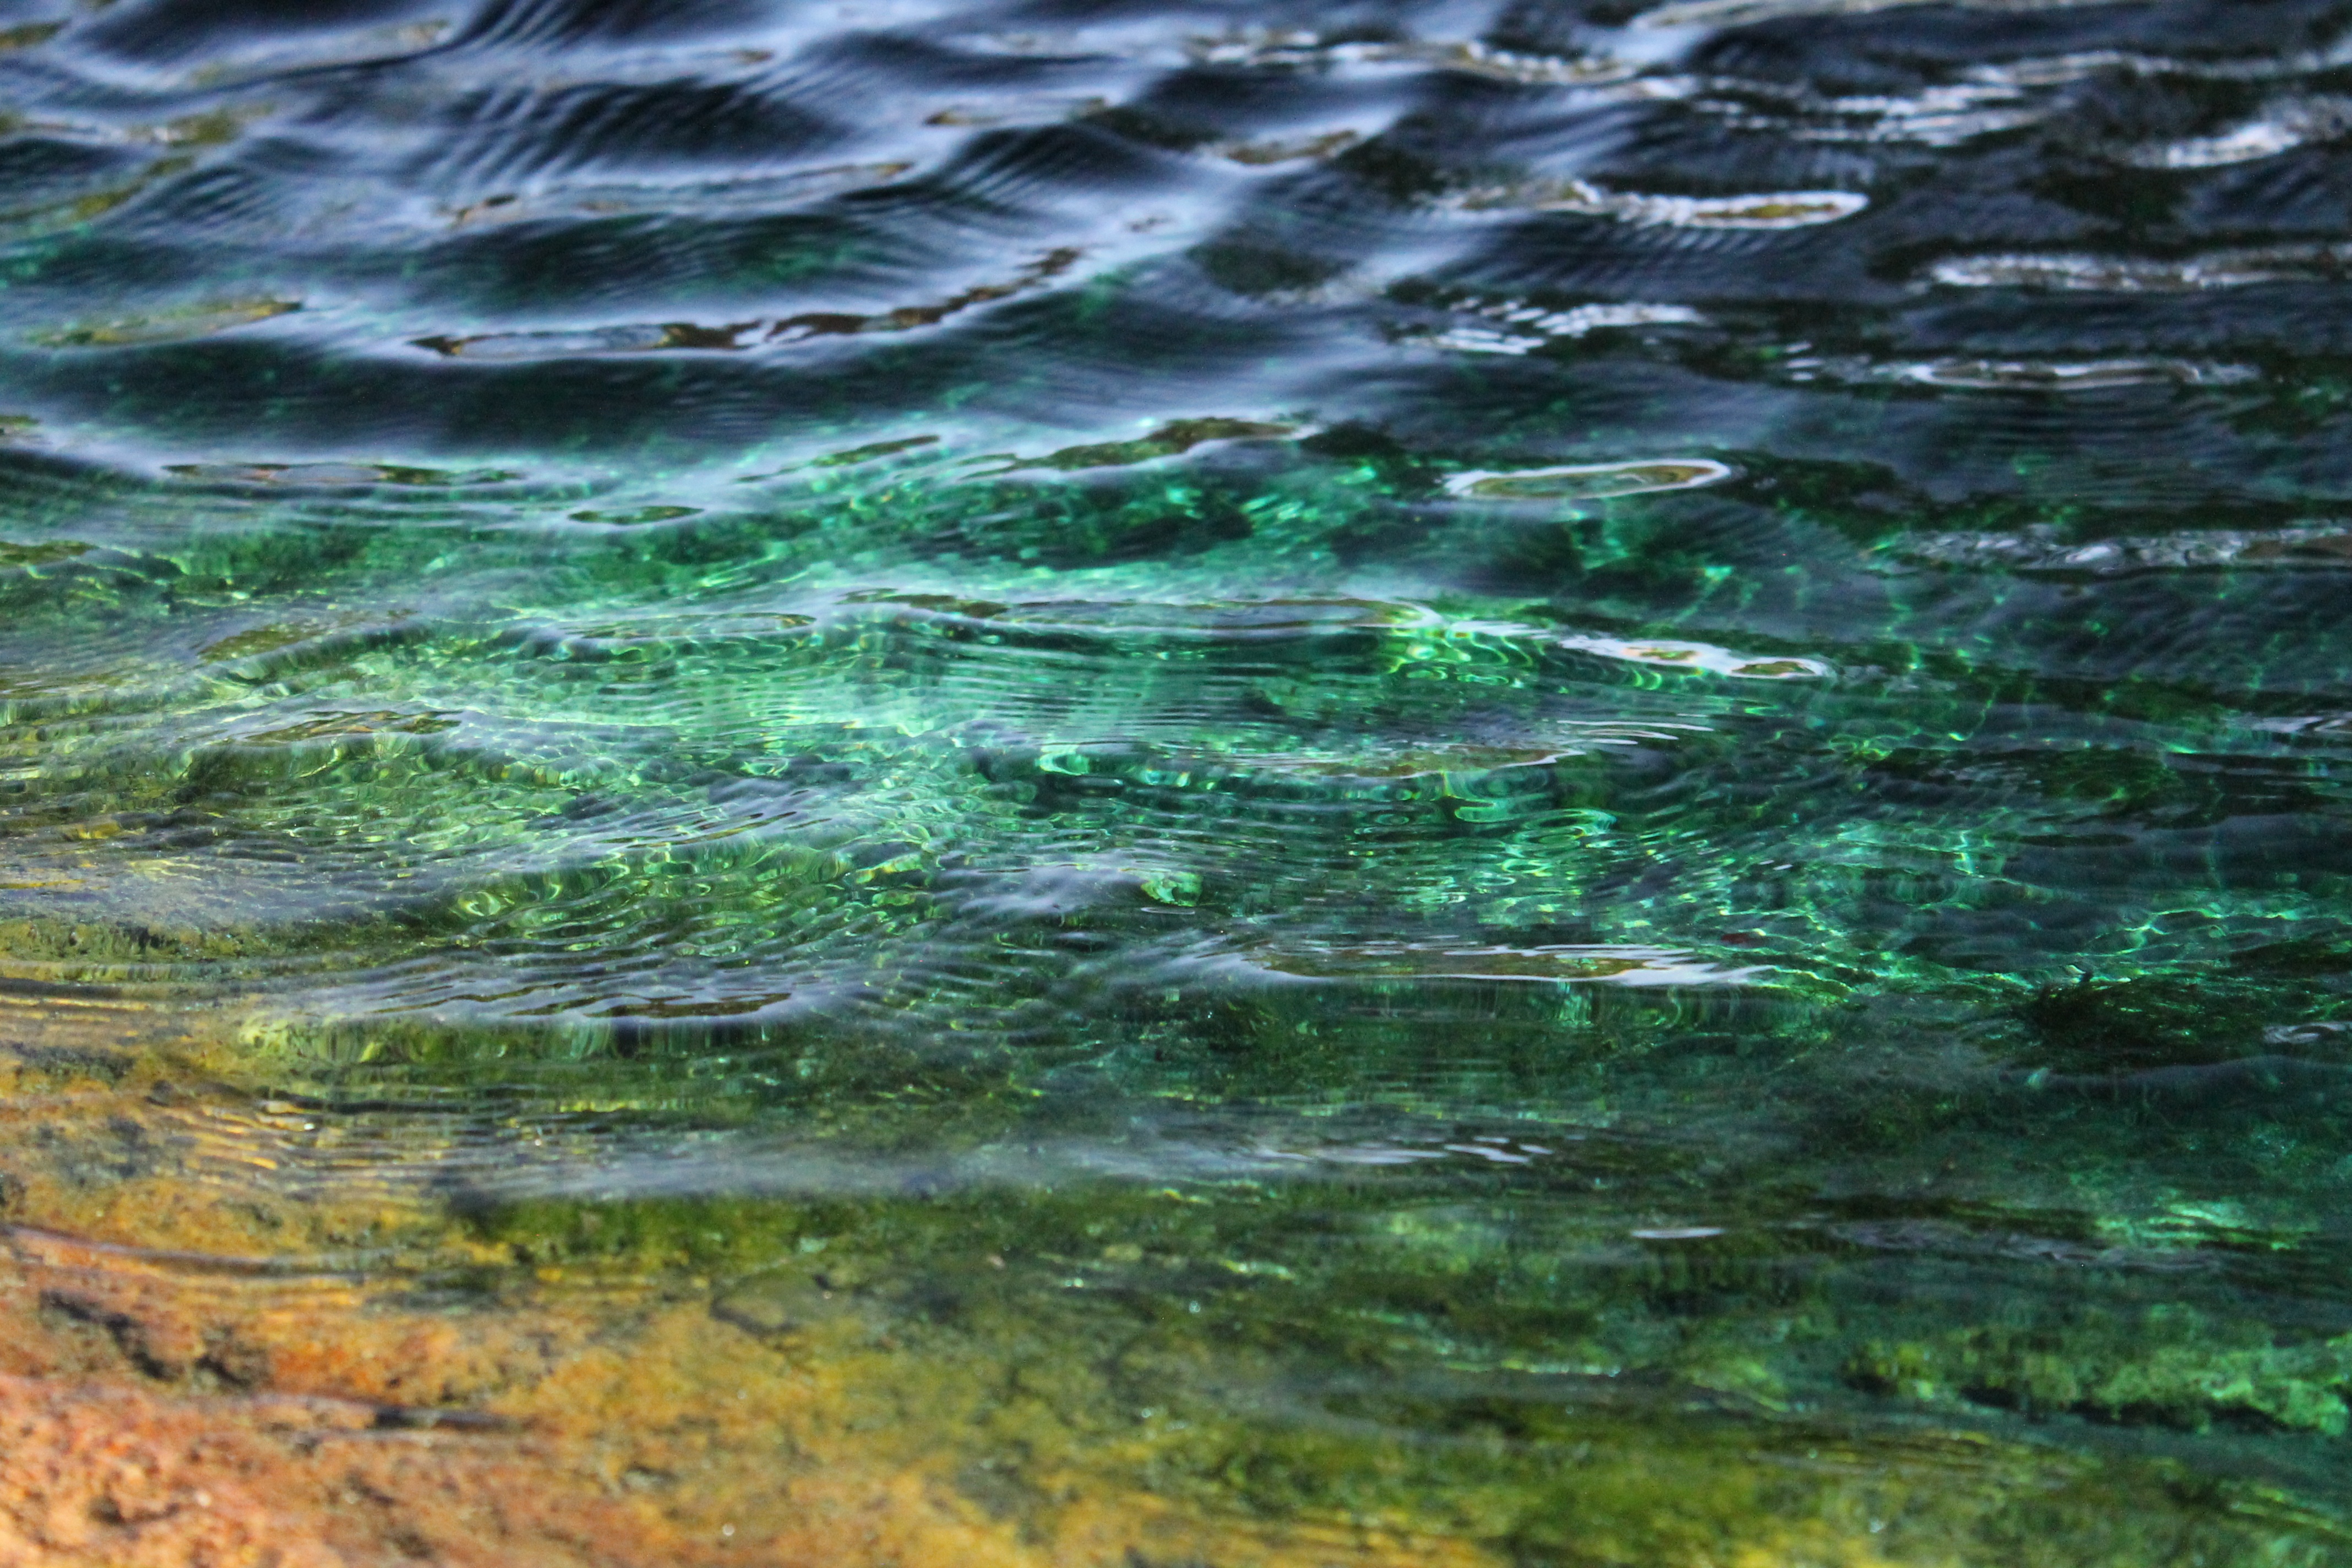
sea, water, nature, leaf, wave, stream, green, reflection, terrain, water ripples, wetland, habitat, desktop background, water background, pond ripples, lake water, natural environment